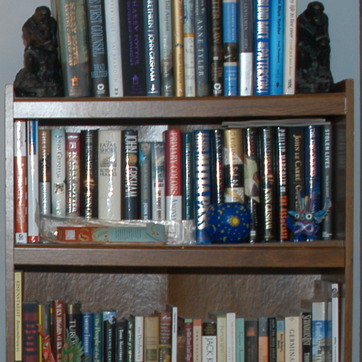
Material: paper